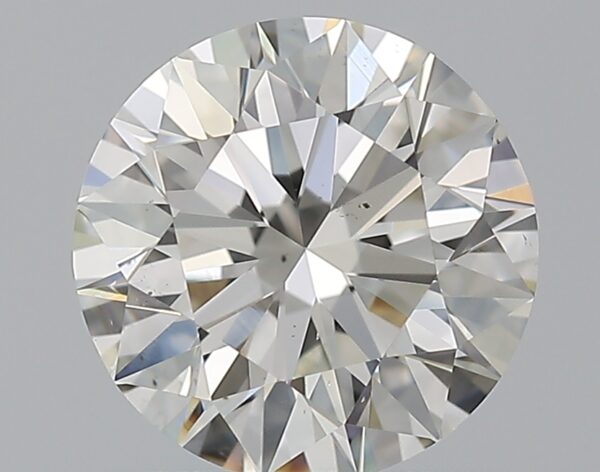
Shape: round
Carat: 1
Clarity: VS2
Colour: H
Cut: EX
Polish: EX
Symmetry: EX
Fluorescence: N
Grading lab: GIA
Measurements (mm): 6.34 x 6.38 x 3.97